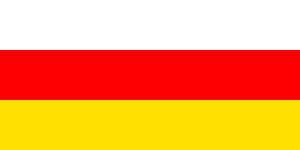
Cet article concerne l'année 2019 en Géorgie.